Sporran

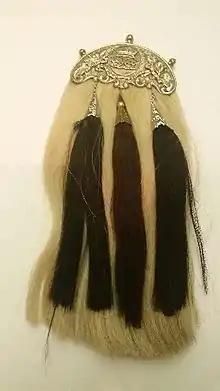
Horsehair sporran on display in "The Argyll and Sutherland Highlanders Regimental Museum"

As sporrans are typically made of animal skin, their production, ownership, and transportation across borders may be regulated by legislation set to control the trade of protected and endangered species. A 2007 BBC report on legislation introduced by the Scottish Executive stated that sporran owners may need licences to prove that the animals used in construction of their pouch conformed to these regulations.